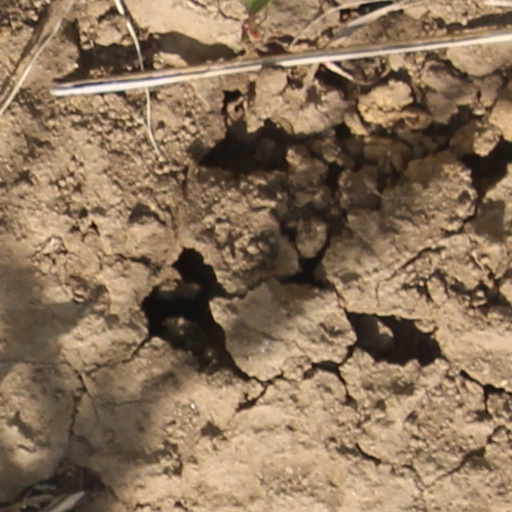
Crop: wheat